The Old French Tristan Poems

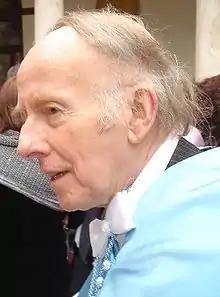
Alan Deyermond "(pictured in 2005)" assisted with the preparation of "The Old French Tristan Poems".

Before David J. Shirt's "The Old French Tristan Poems" was published, only one other book-length bibliography addressed the Old French verses: "Bibliographie zur Tristansage", written by the German linguist and published in 1941. In his review of "The Old French Tristan Poems" for "Tristania", Merritt R. Blakeslee described its publication as a "major event in Tristan scholarship", characterising previous guides (including Küpper's) as incomplete and difficult to navigate. Shirt was a scholar of French literature at the University of Newcastle upon Tyne, specialising in Arthurian and Tristan studies. In the introduction to the bibliography, Shirt credited the medievalist Alan Deyermond with assisting in its preparation. He dedicated the work in memory of the Arthurian scholar Frederick Whitehead (1909–1971).